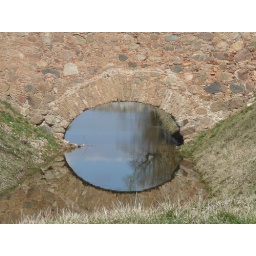
bridge over the river